Aigle-class frigate

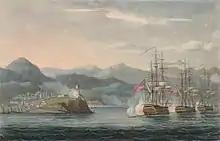
"Pembroke", "Alcmene" and "Aigle" bombarding Fort Maurizio on 11 April 1814

Much of "Aigle's" career as a frigate was spent trying to keep the English Channel free of enemy warships and merchant vessels. She was first commissioned under Captain George Wolfe in December 1802 and completed for sea service on 24 March 1803. On 12 July, "Aigle" destroyed two French naval vessels, the ship-rigged "Charente" of 20 guns and the 8-gun brig "Joie", after forcing them aground. On 22 March 1808, she was first into the action against two large French frigates, compelling one to seek the shelter of the Île de Groix batteries and chasing the other onto the shore.